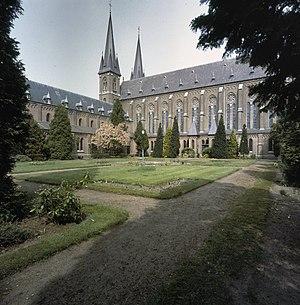
L'abbaye de Koningshoeven est un monastère des trappistes à Berkel-Enschot aux Pays-Bas. Sur le site, l'on produit une bière trappiste nommée La Trappe.